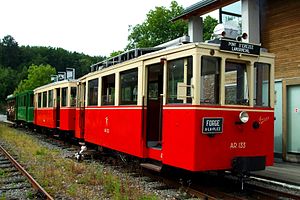
Tramway Touristique de l'Aisne
Tramway Touristique de l'Aisne.
Tramway Touristique de l'Aisne er en museumssporvej etableret på en tidligere landlig vincinal-sporvej i Ardennerne i Belgien.